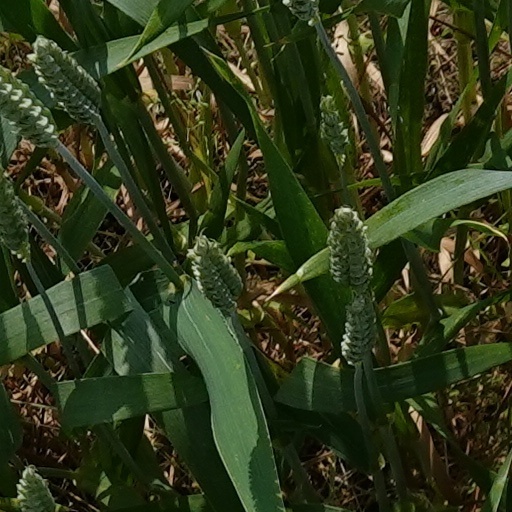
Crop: wheat